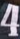
Number: 4